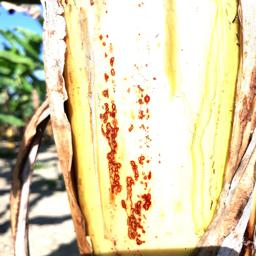
Label: PSEUDOSTEM WEEVIL